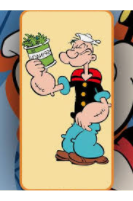
Portrait style: Cartoon Portrait